Jamie Bell

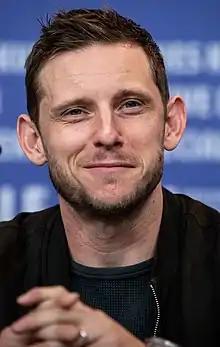
Bell in 2019

Andrew James Matfin Bell (born 14 March 1986) is an English actor. He rose to prominence with his debut performance in "Billy Elliot" (2000), for which he won the BAFTA Award for Best Actor, becoming the youngest-ever winner in the category. He is also known for his portrayals of Tintin in "The Adventures of Tintin" (2011) and Ben Grimm/The Thing in "Fantastic Four" (2015).